Church of the Assumption (Aksay)

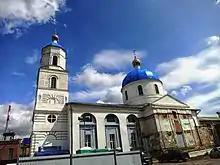

The Church of the Assumption of the Blessed Virgin Mary is a Russian Orthodox church in the city of Aksay, Rostov Oblast, Russia that was built in 1825 in Empire style. It belongs to the Diocese of Rostov and Novocherkassk.